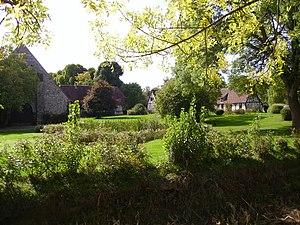
Manoir de Pommereuil This building is indexed in the Base Mérimée, a database of architectural heritage maintained by the French Ministry of Culture,
Le manoir de Pommereuil est un manoir des XIIIᵉ, XVᵉ et XVIᵉ siècles situé à Sainte-Marthe dans le département de l'Eure en Normandie. L'édifice fait l'objet d'une inscription au titre des Monuments historiques depuis le 14 janvier 1993.
Sainte-Marthe est une commune française située dans le département de l'Eure, en région Normandie.
Cet article recense une partie des monuments historiques de l'Eure, en France.